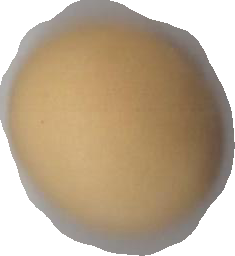
Variety: Dega